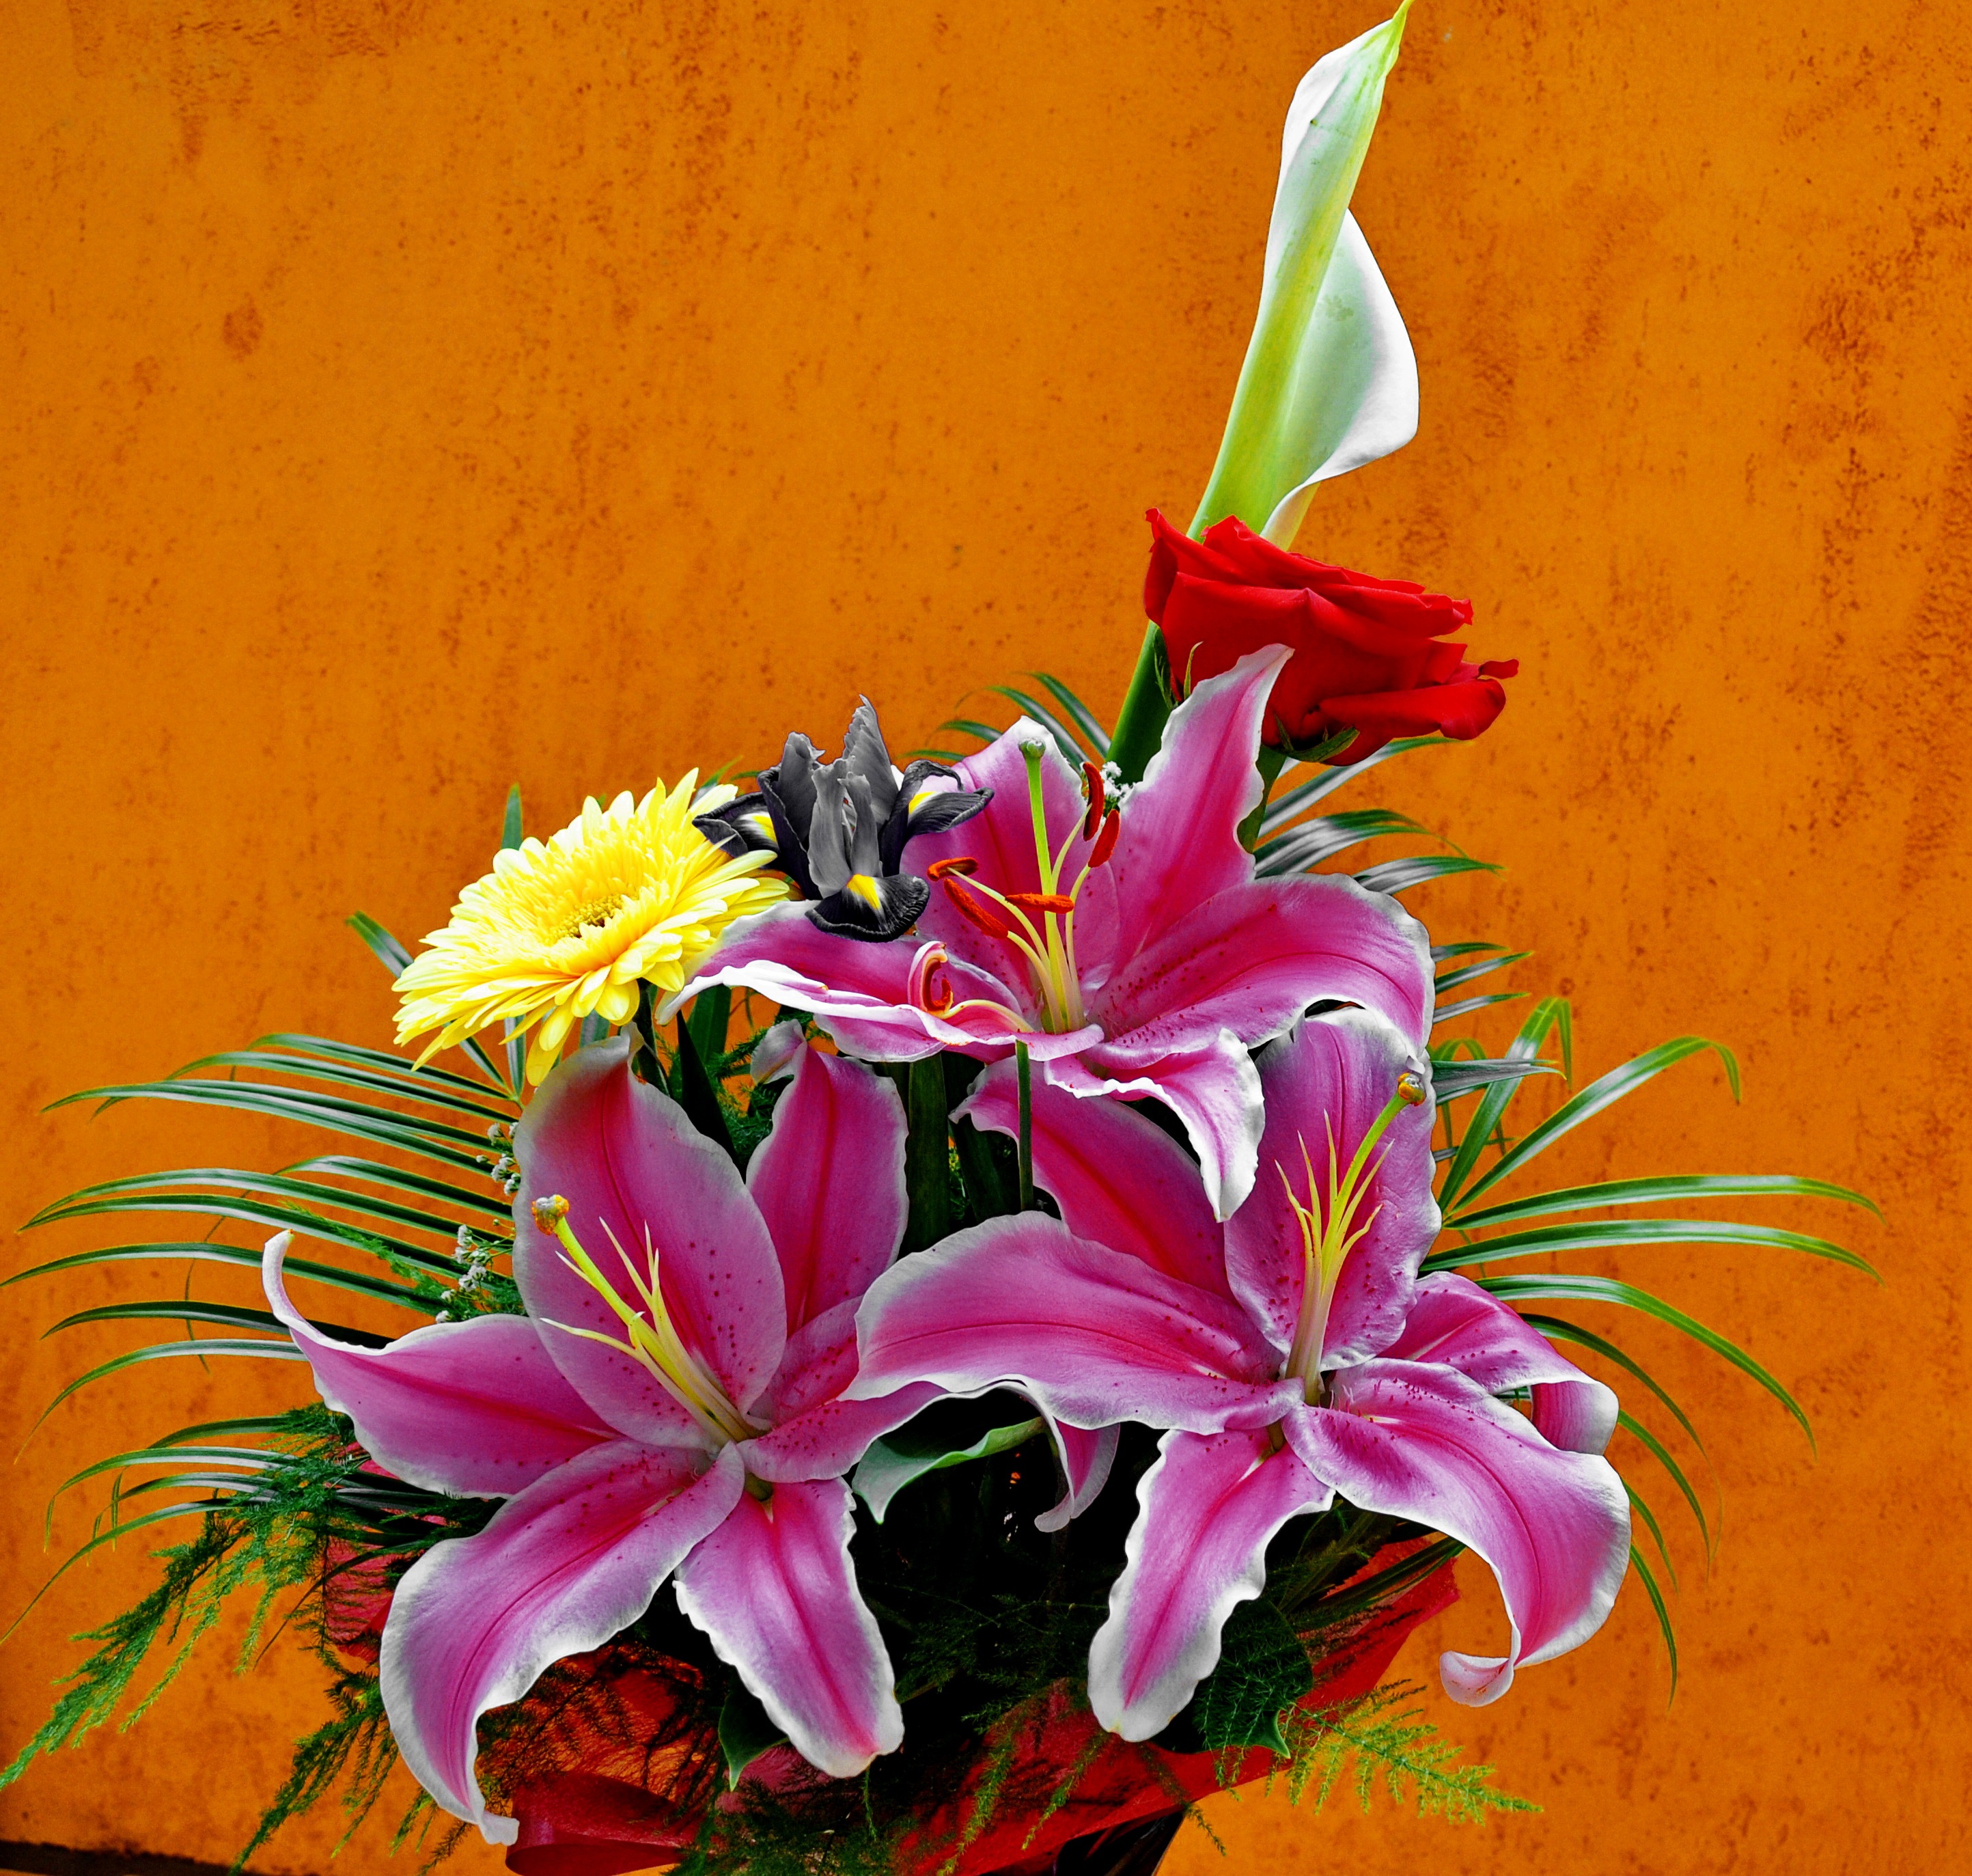
plant, flower, petal, bouquet, color, botany, flora, lily, floristry, gladiolus, macro photography, flowering plant, flower bouquet, cut flowers, floral design, land plant, flower arranging